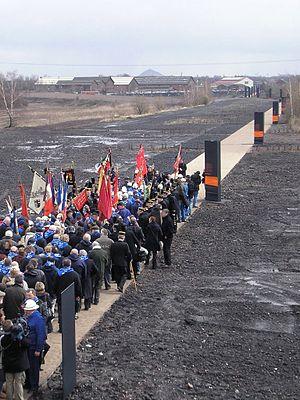
La catastrophe de Courrières est la plus importante catastrophe minière de tous les temps en Europe et la deuxième au monde après celle de Benxi en Chine en 1942. Elle a lieu entre Courrières et Lens, le samedi 10 mars 1906, et a fait officiellement 1 099 morts. Elle tire son nom de la Compagnie des mines de Courrières qui exploite alors le gisement de charbon du bassin minier du Nord-Pas-de-Calais dans le Pas-de-Calais.